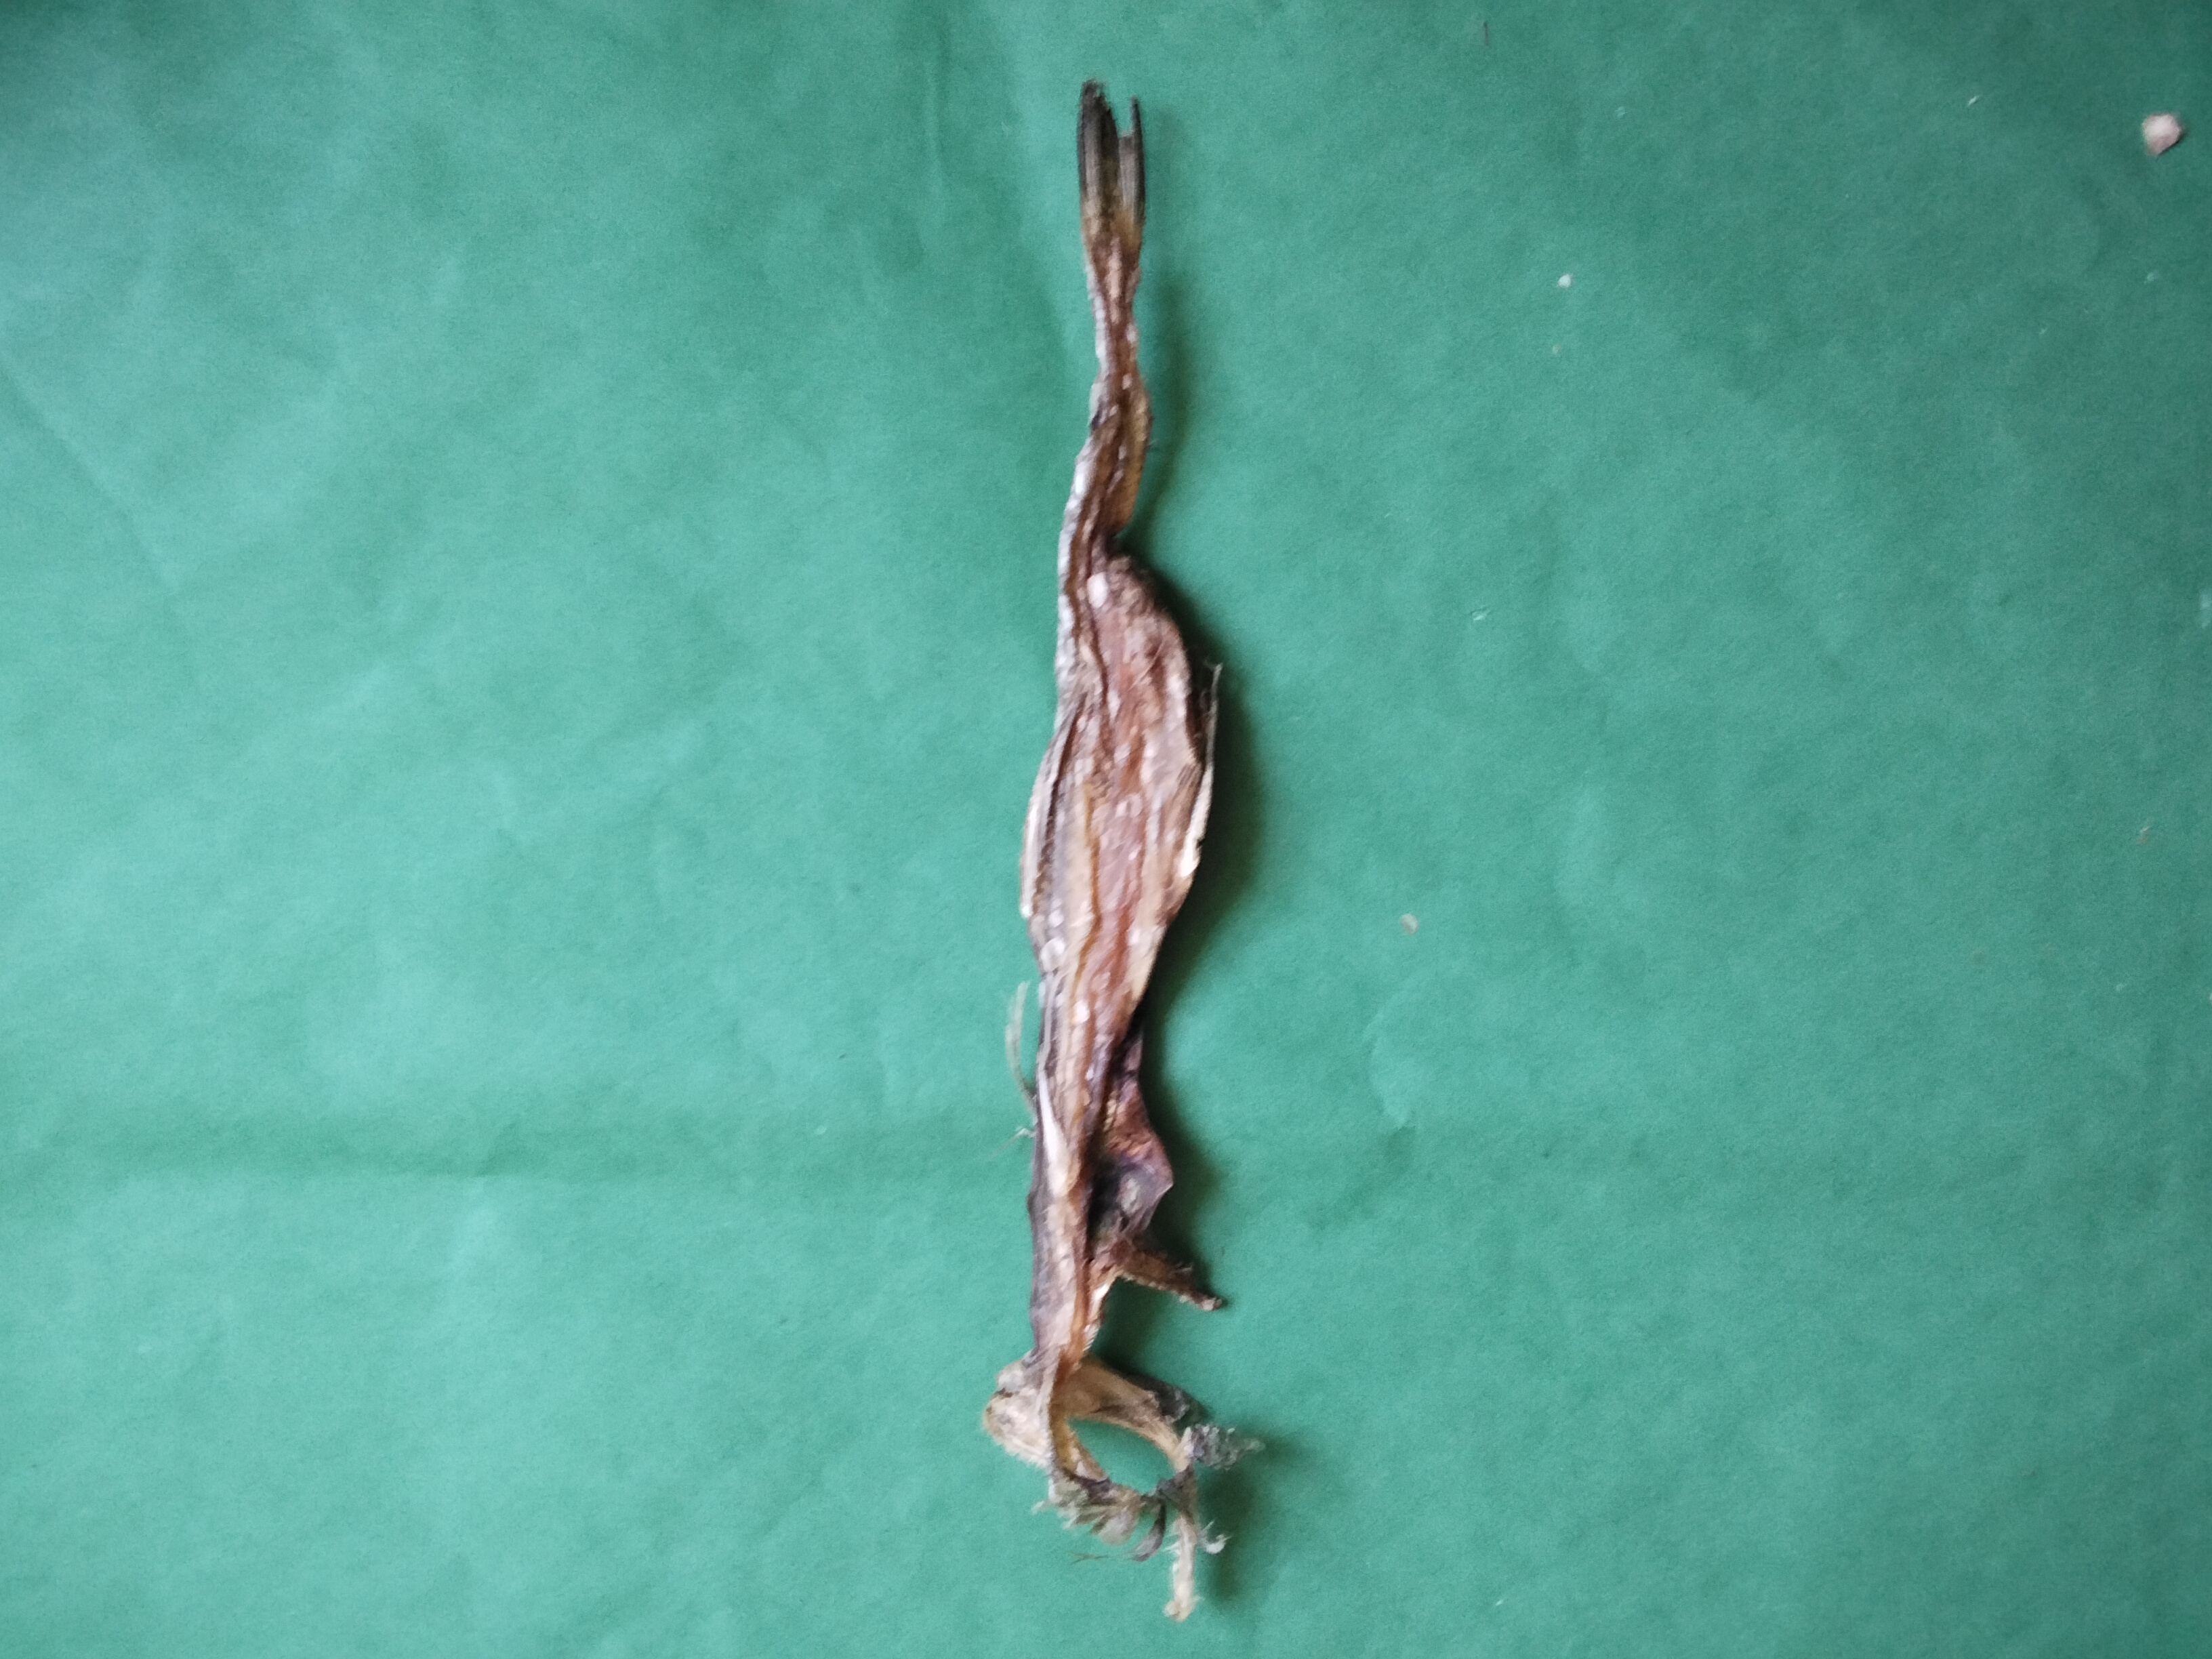
Species: Loitta